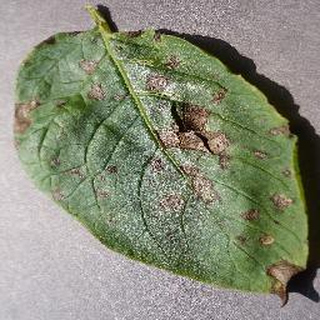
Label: potato_early_blight